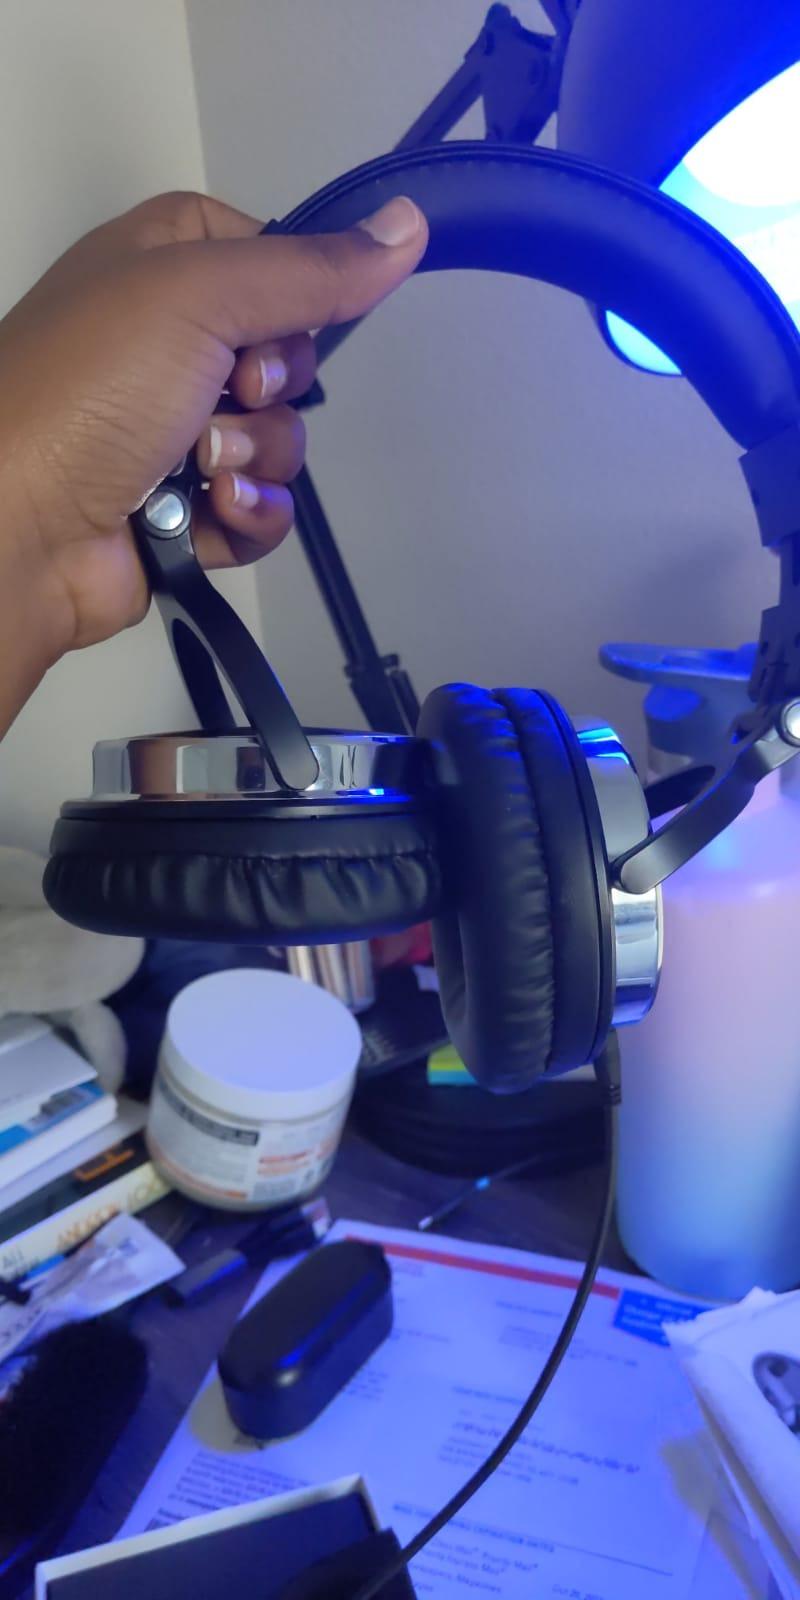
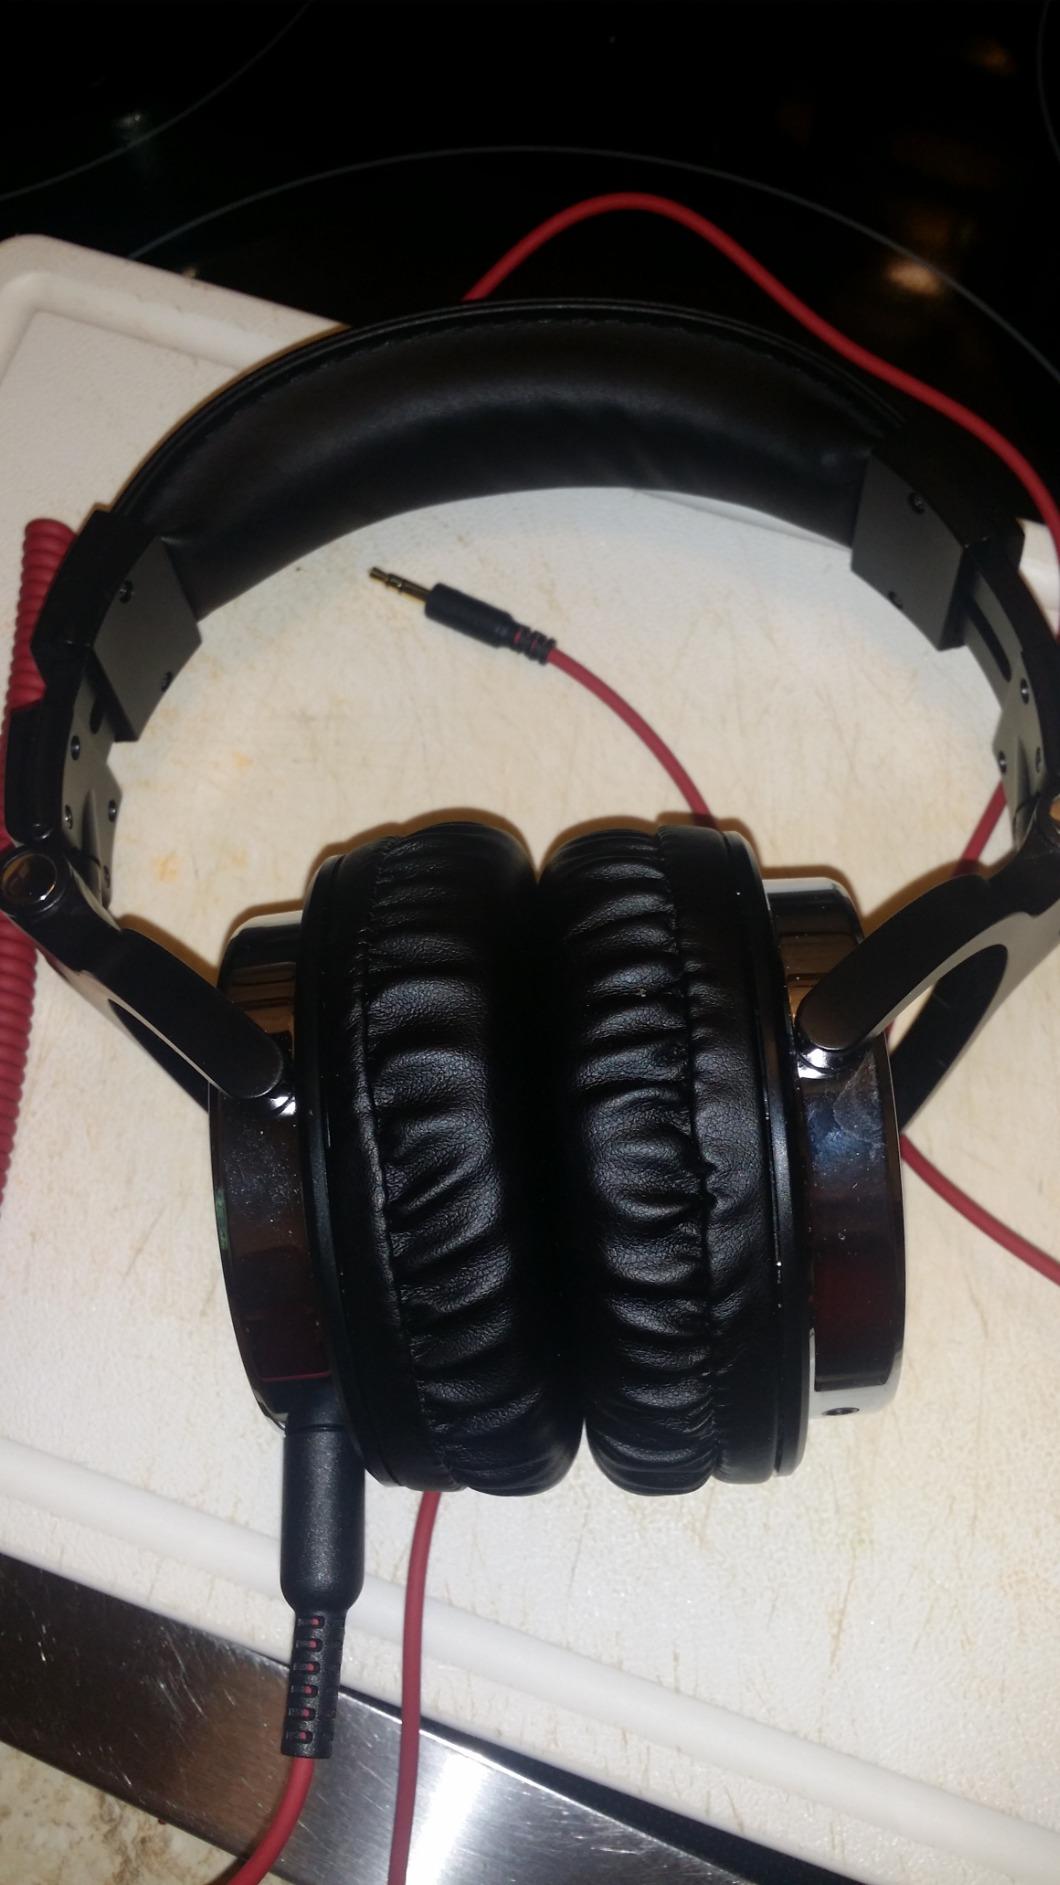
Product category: headphones
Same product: yes